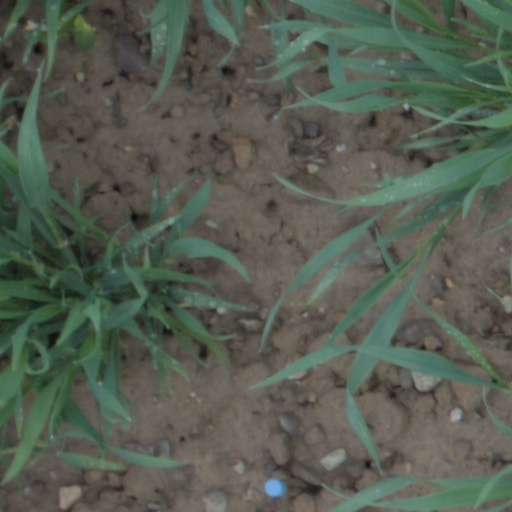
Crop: wheat